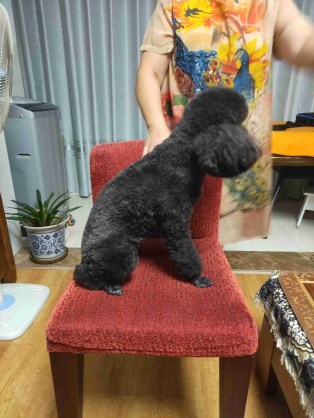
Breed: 2925-n000114-toy_poodle